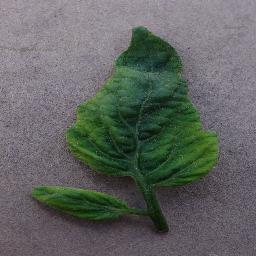
Label: Tomato___Tomato_Yellow_Leaf_Curl_Virus